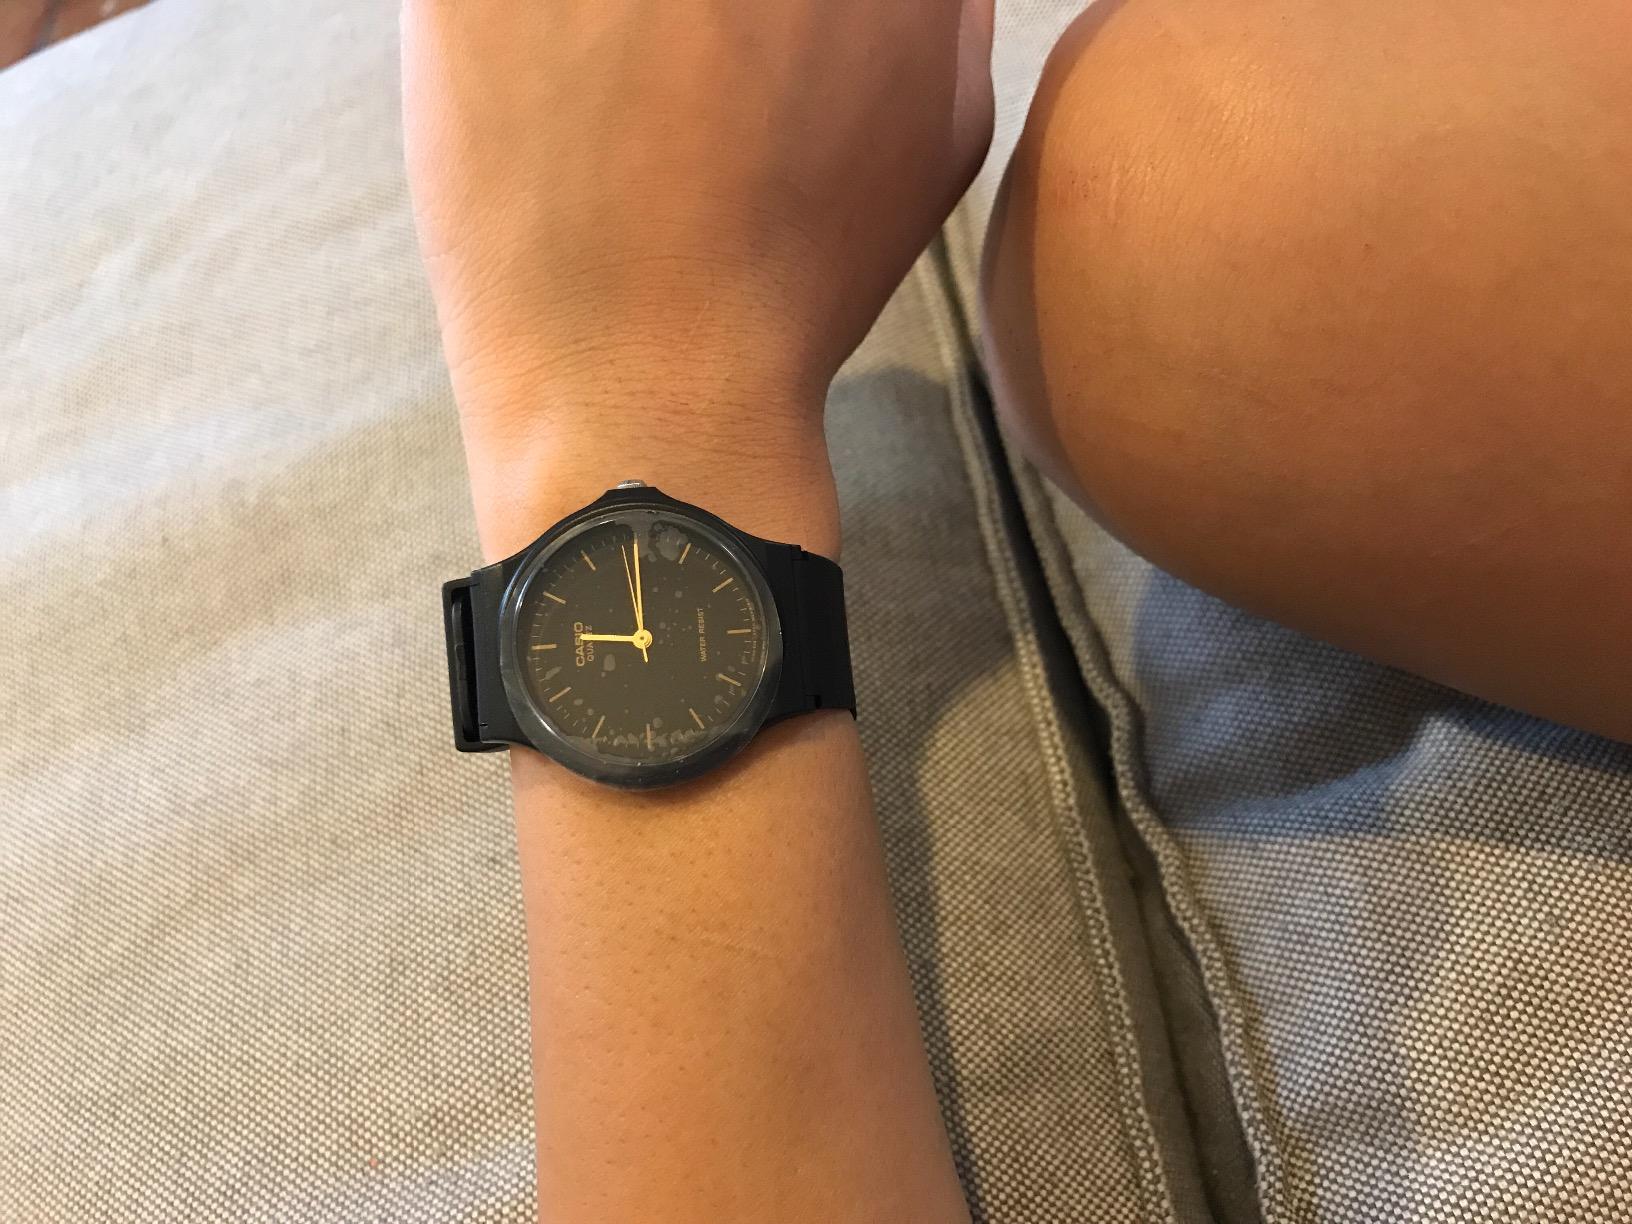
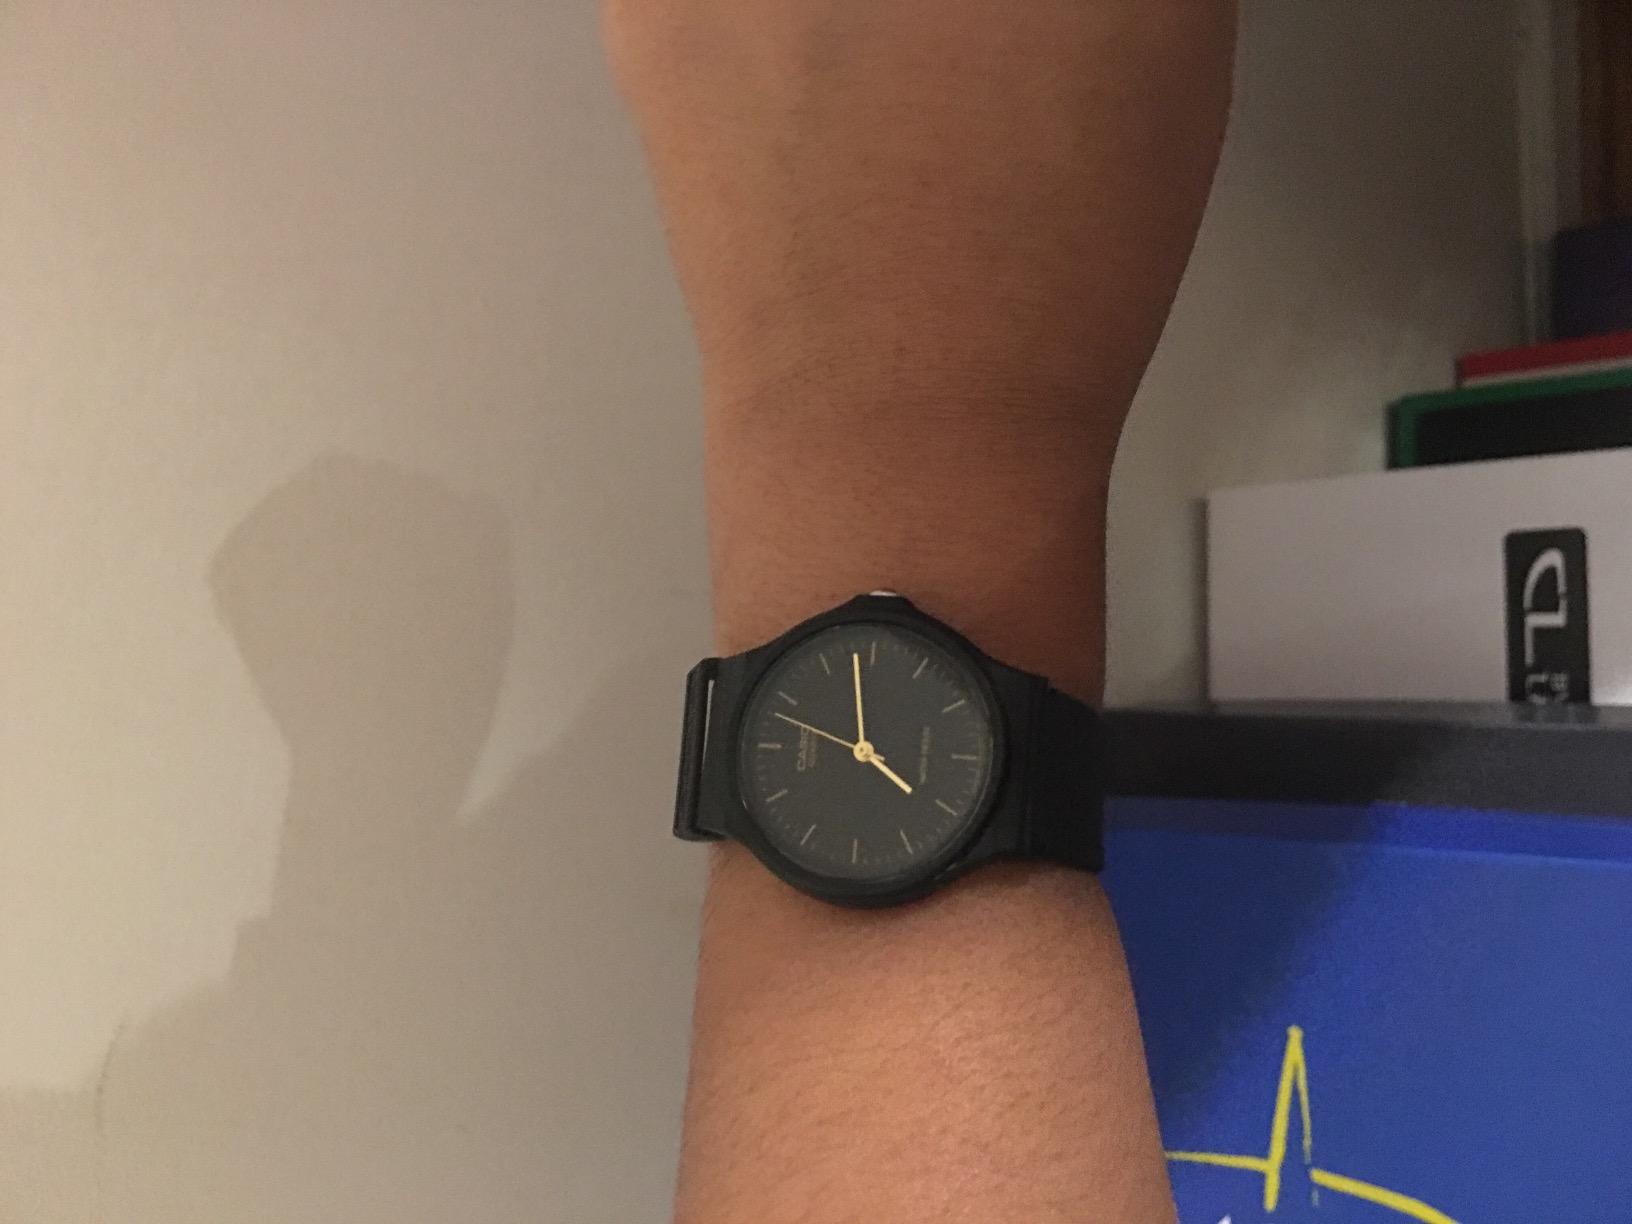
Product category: accessories_watch
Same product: yes